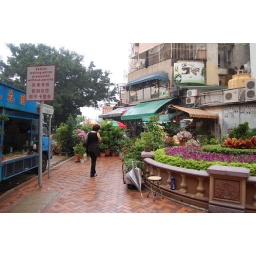
The flower market in Mong Kok